United States Air Force Medical Service

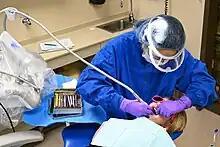
A U.S. Air Force dental technician from the 28th Medical Group cleans a child's teeth at Ellsworth Air Force Base, South Dakota, March 2023.

Air Force Enlisted Medical personnel perform in over twenty different medical fields including medical administration, mental health, dental care, optometry, physical therapy, aeromedical evacuation, medical logistics, laboratory sciences, surgical care, emergency care, radiology, pharmacy, etc. but the generic medic in the Air Force, equivalent to a Combat Medic Specialist in the Army or a Hospital Corpsman in the Navy, is known as an Aerospace Medical Service Technician or med tech for short. Enlisted medics are led by a Chief Master Sergeant.